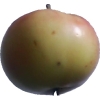
Label: Apple 11